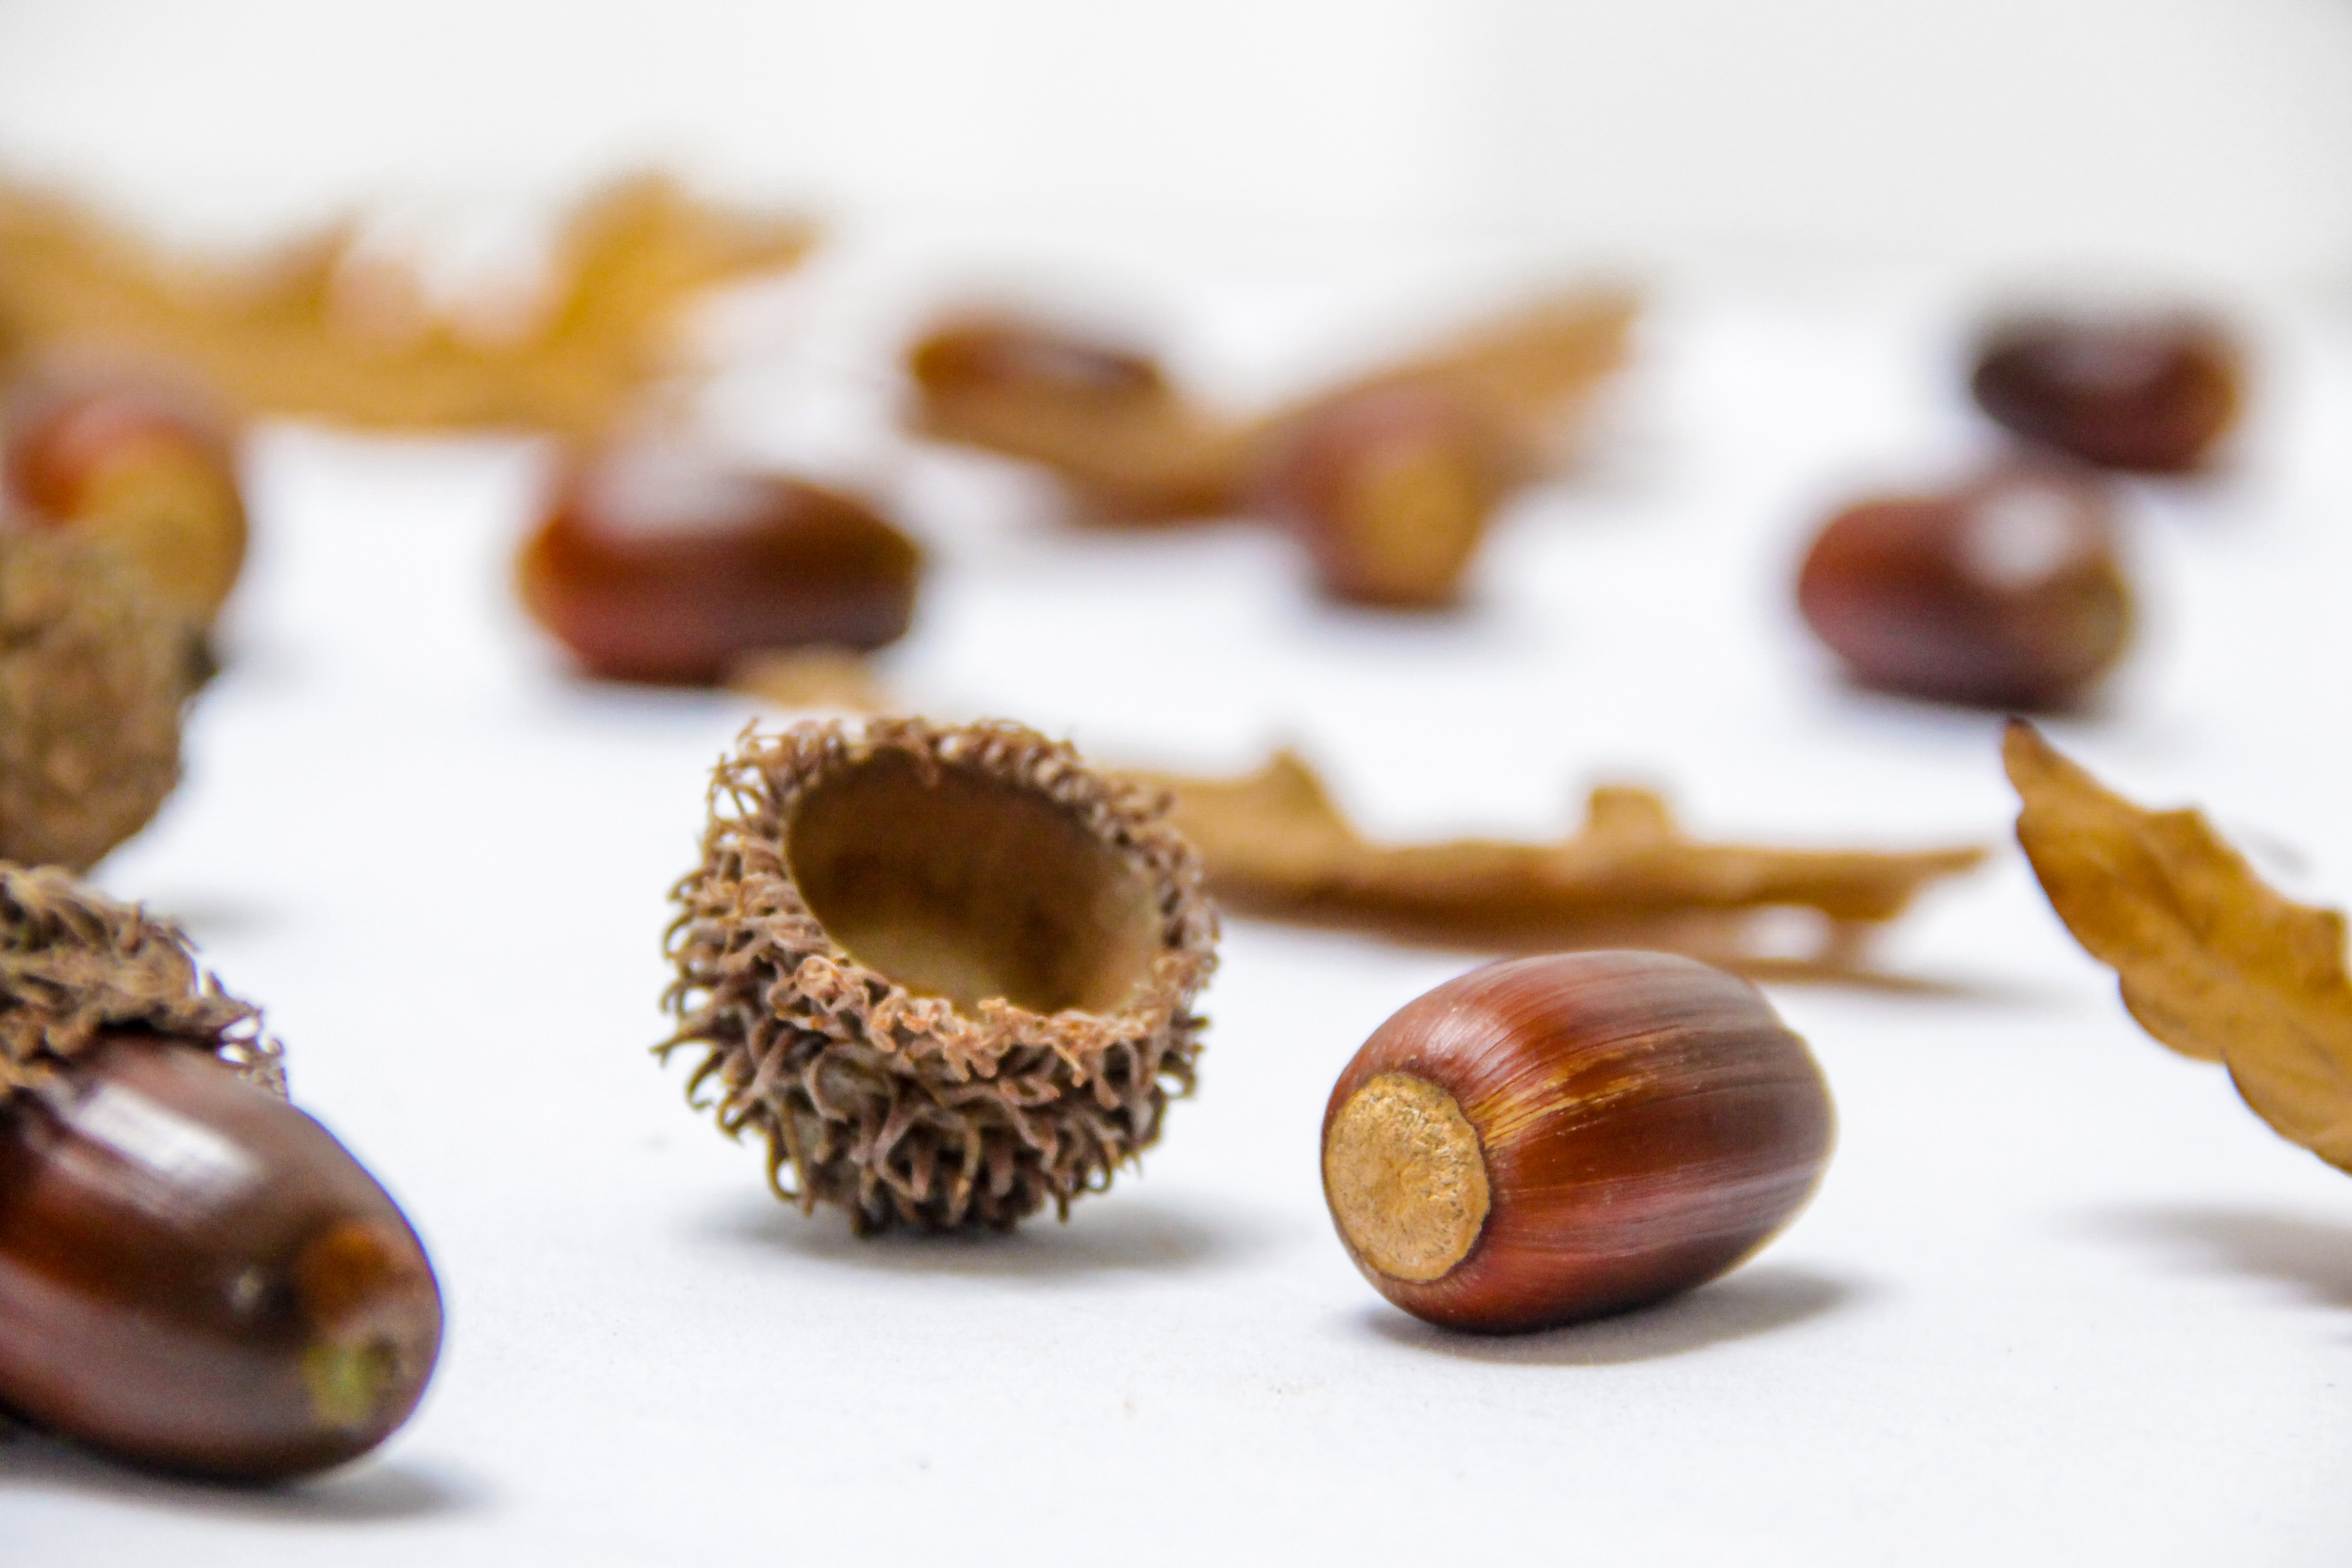
group, wood, fruit, sweet, fall, food, produce, brown, nut, christmas, healthy, dessert, delicious, still life, acorn, close up, coconut, shells, nuts, sugar, nutrition, tasty, refreshment, confection, traditional, hazelnut, chestnut, praline, snack food, chocolate truffle, nuts seeds